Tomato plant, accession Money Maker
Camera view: vertical (180 deg); turntable rotation: 30 degrees
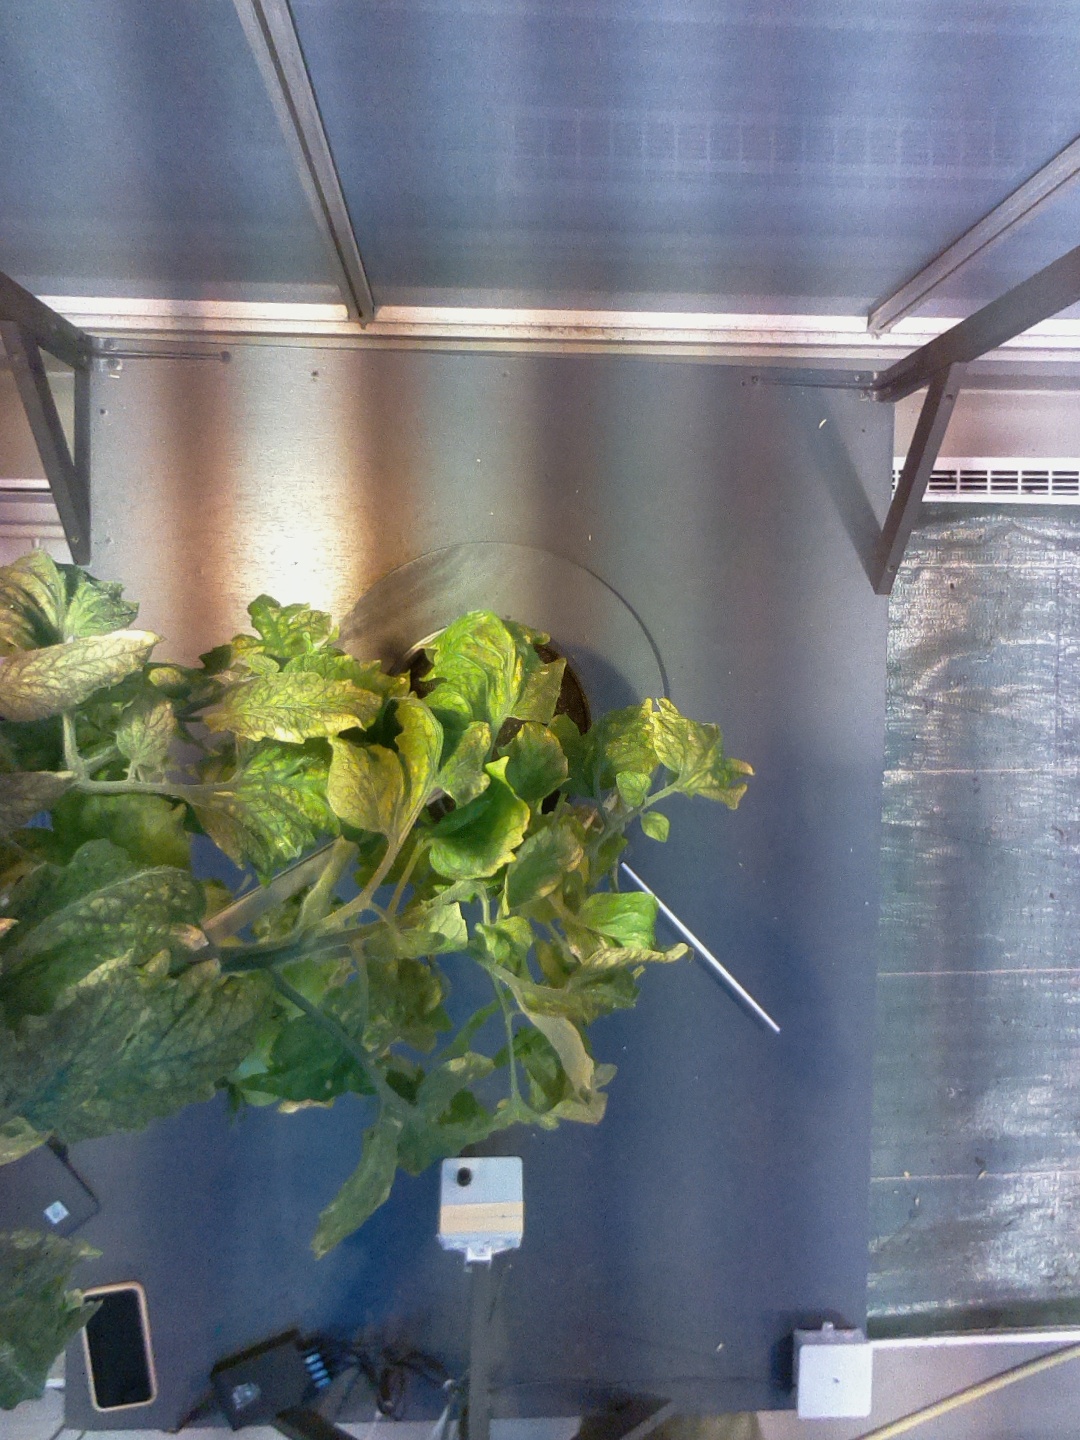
BBCH growth stage 77: 70%-80% of final fruit size